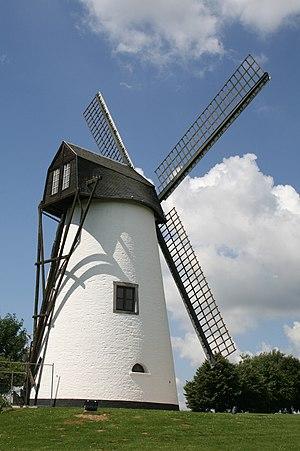
Opprebais, Belgique, le moulin à vent Gustot (1850).
Le moulin Gustot est un moulin à vent classé situé à Opprebais, section de la commune belge d'Incourt en Brabant wallon.